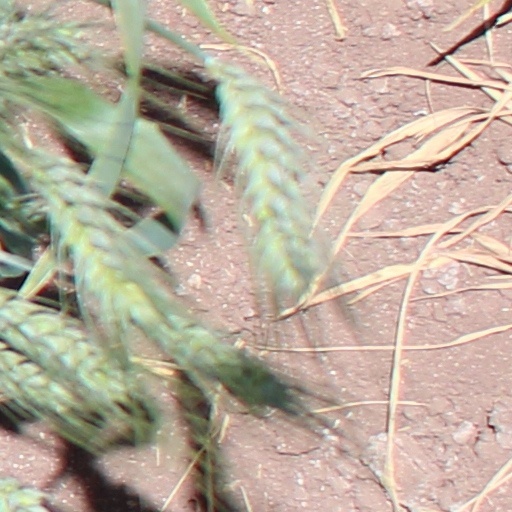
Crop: wheat